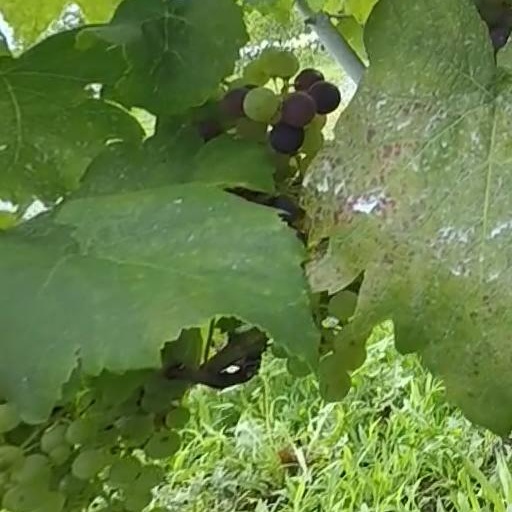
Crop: grape